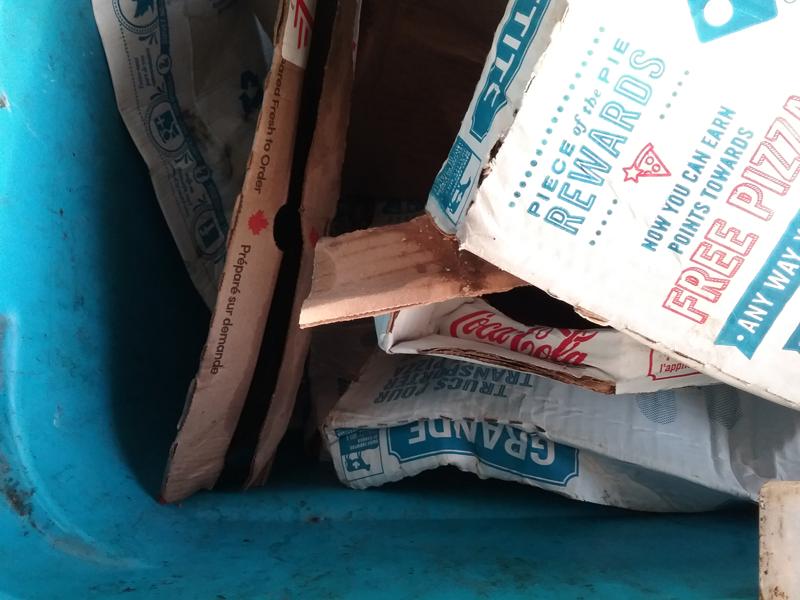
Label: cardboard